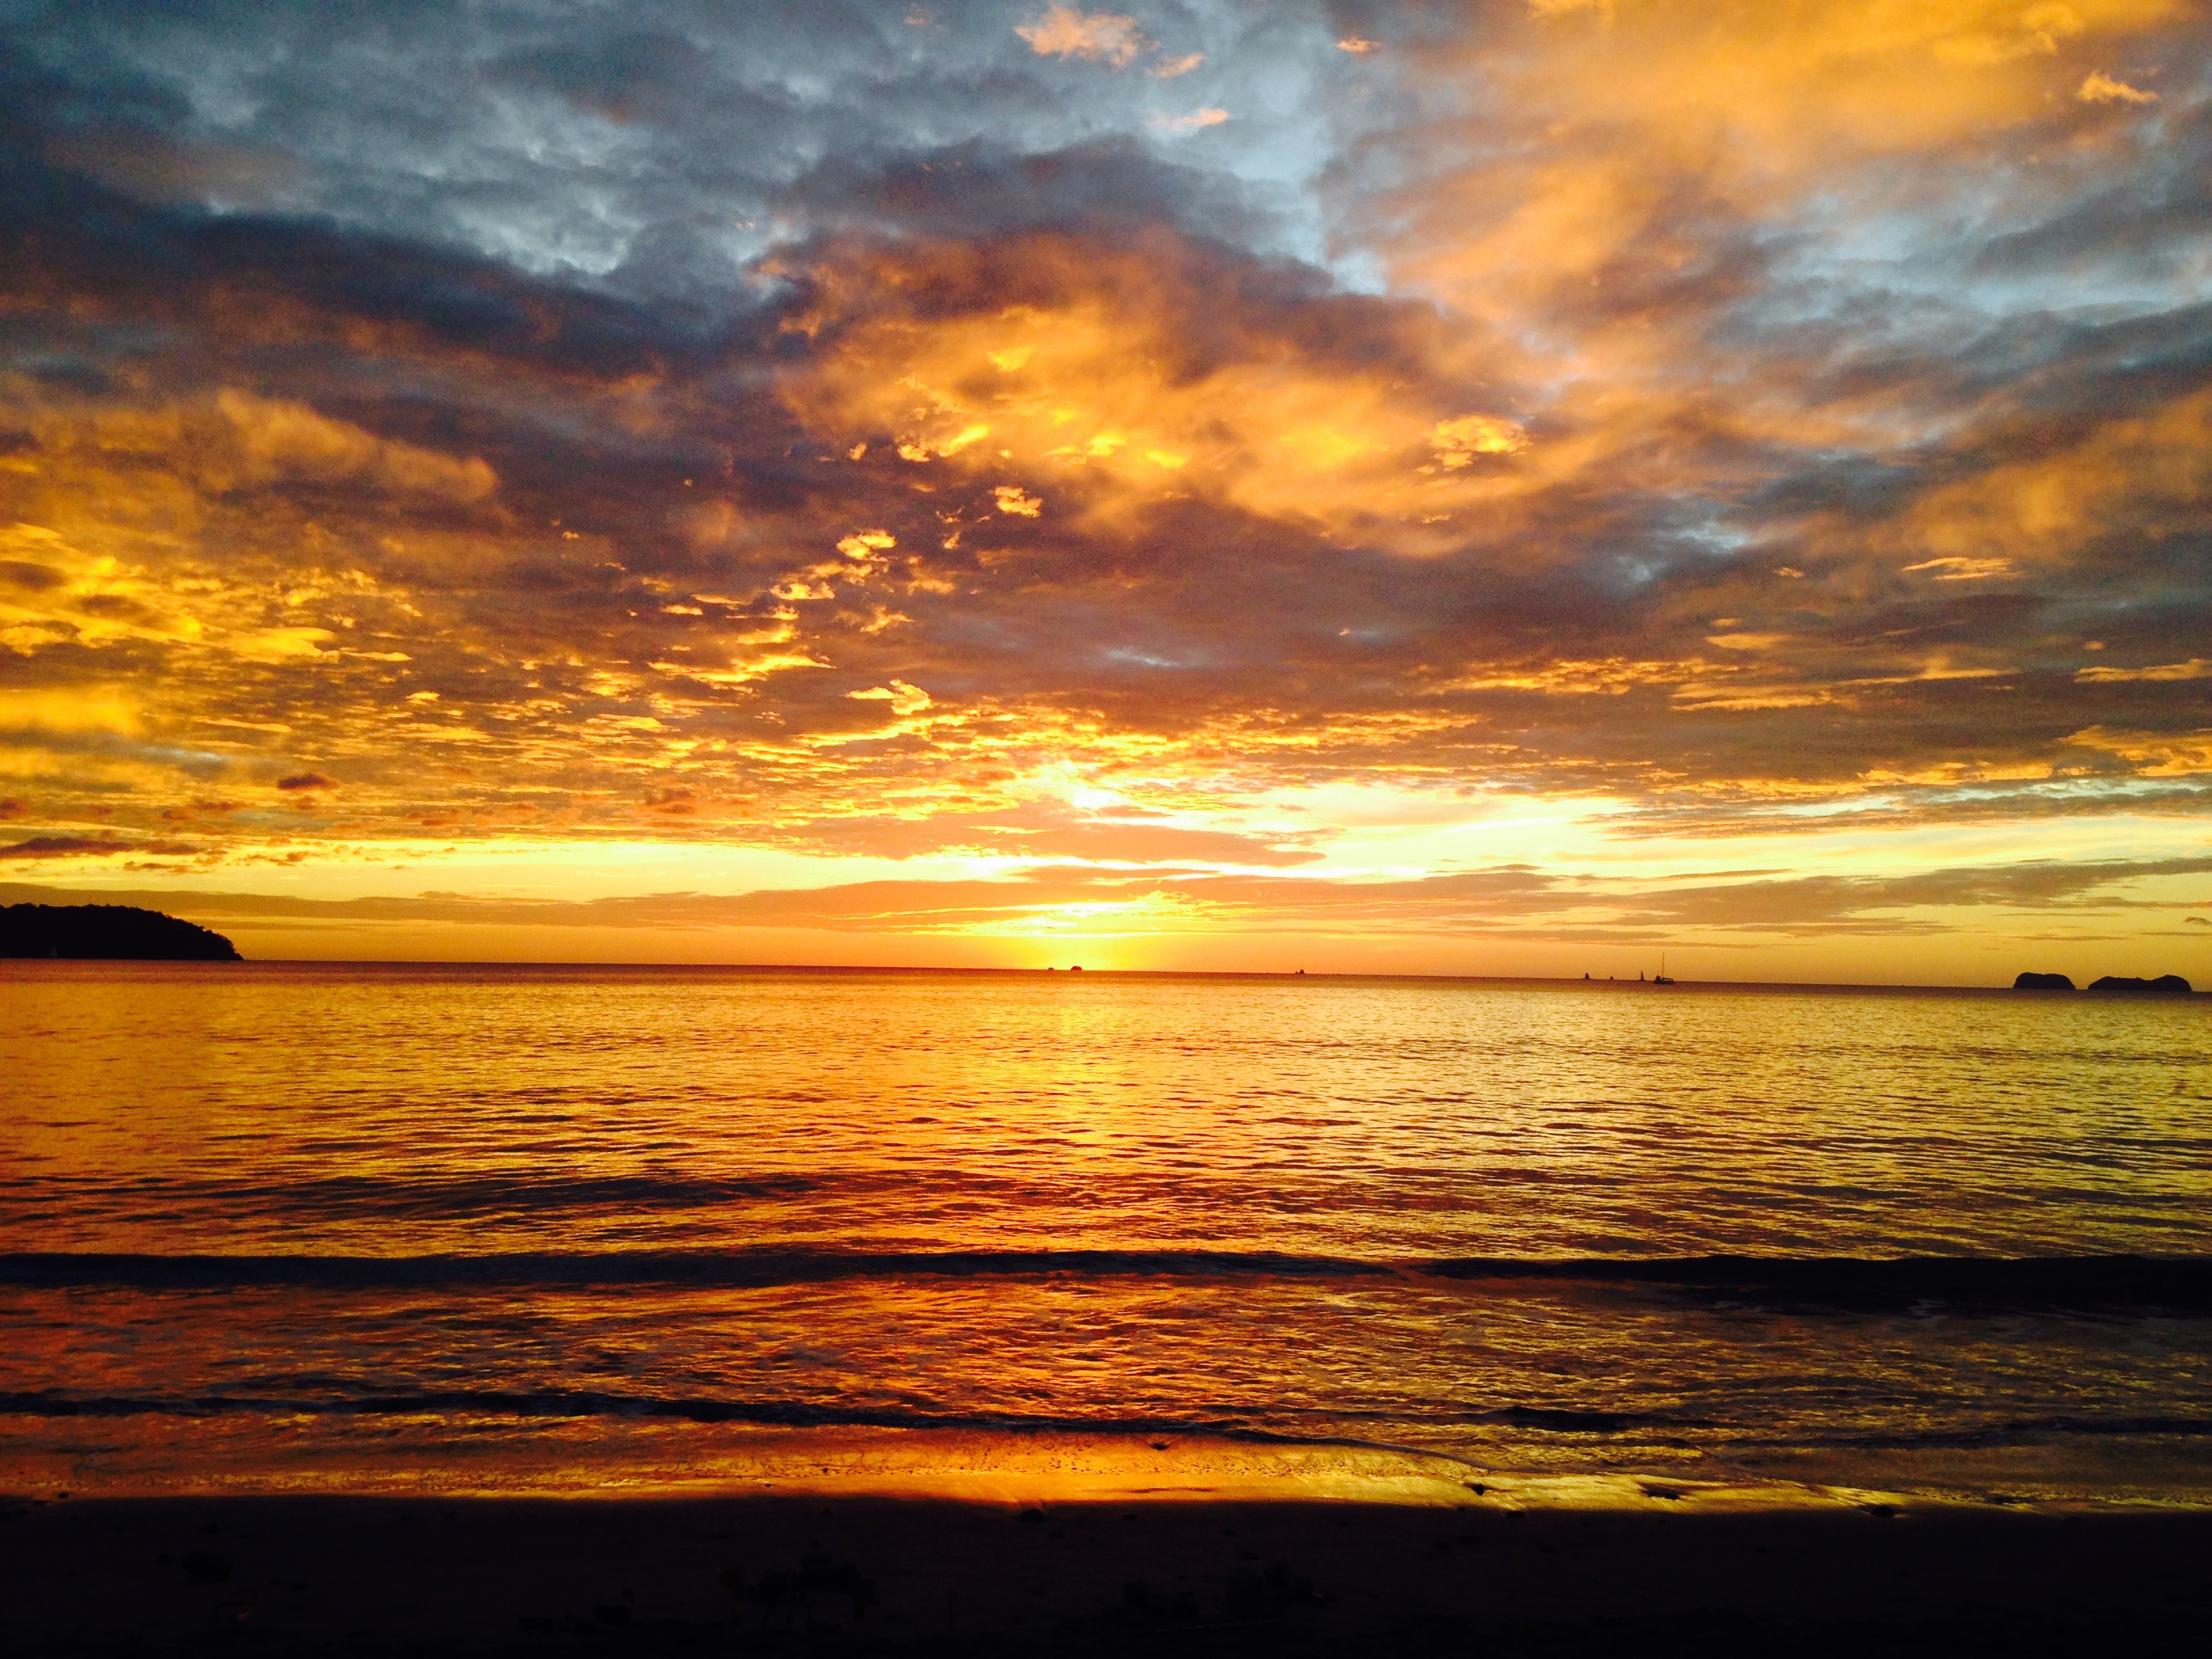
beach, sea, coast, ocean, horizon, cloud, sky, sun, sunrise, sunset, sunlight, morning, shore, wave, dawn, dusk, evening, relax, peace, afterglow, wind wave, red sky at morning, harmony spirituality